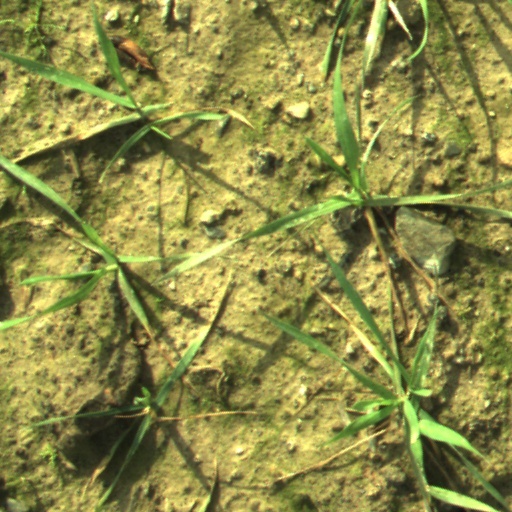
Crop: wheat